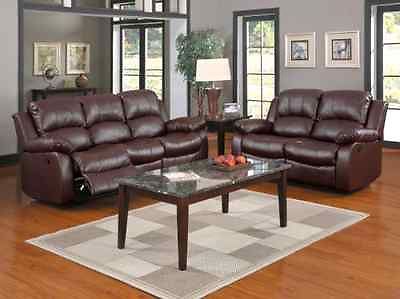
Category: sofa